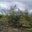
Label: willow_tree